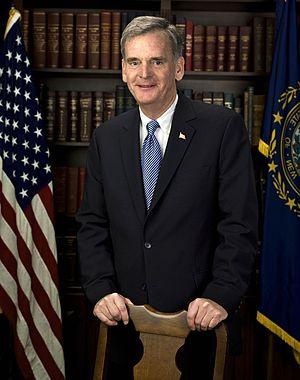
Judd Alan Gregg, né le 14 février 1947 à Nashua dans le New Hampshire, est un homme politique américain, membre du Parti républicain, gouverneur du New Hampshire de 1989 à 1993 et sénateur au Congrès des États-Unis de 1993 à 2011.
Le New Hampshire dispose de deux élus à la Chambre des représentants des États-Unis.